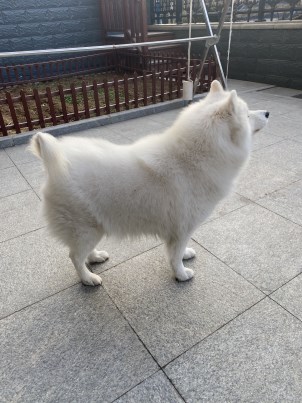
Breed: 2192-n000088-Samoyed